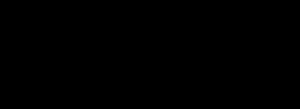
La réduction d'un vin est un état de l'équilibre d'oxydoréduction du vin, dans lequel il est réduit. Le phénomène inverse est l'oxydation d'un vin.